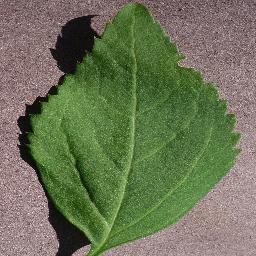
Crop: cherry
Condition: (including_sour)_healthy